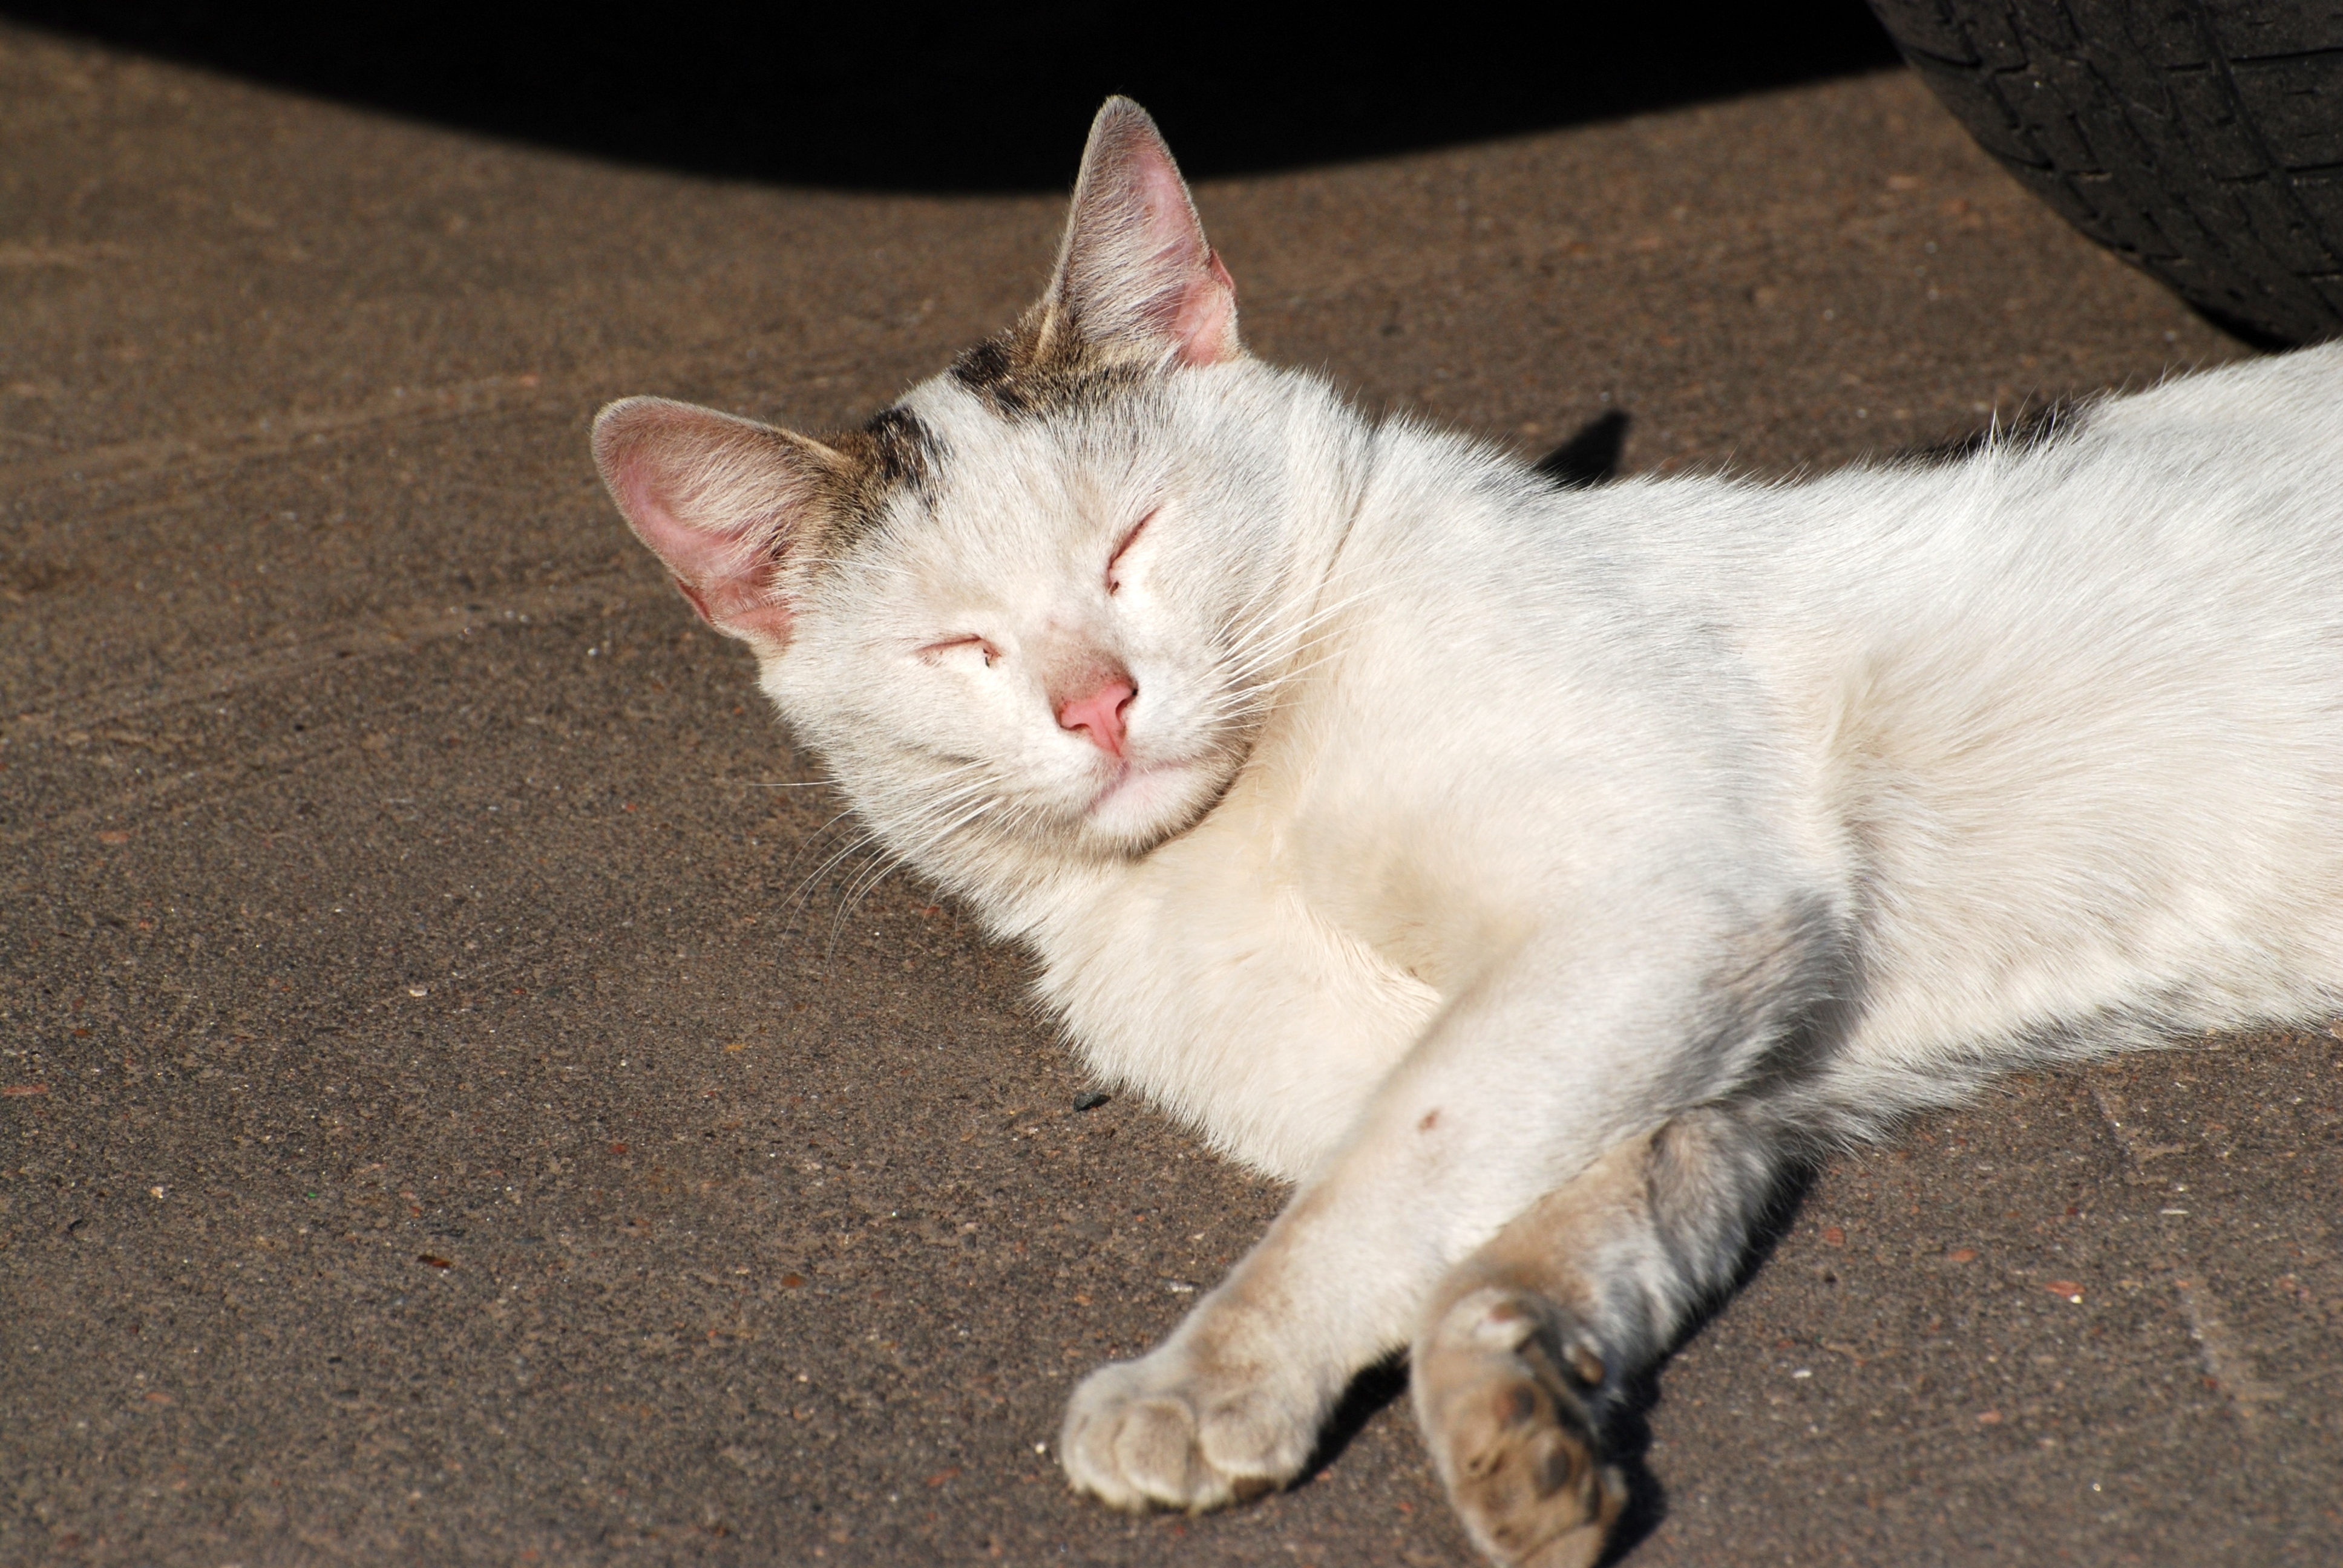
nature, animal, pet, kitten, cat, feline, mammal, nikon, pets, cats, whiskers, animals, vertebrate, chat, gato, nikkor, d80, chats, streetcats, nikond80, 70300mmf4556gvr, straycats, small to medium sized cats, cat like mammal, domestic short haired cat